Criminal Minds season 2

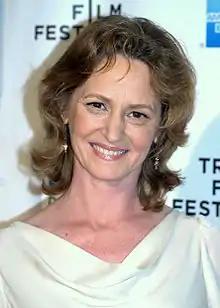
Melissa Leo appears in the episode "No Way Out" as Georgia Davis.

In the episode "Lessons Learned" Anthony Azizi guest-starred as Jamal Abaza, a Guantanamo Bay inmate who is a member of a terrorist organization called "Militant Islamic Society." Kevin Chapman guest-starred as FBI Agent Andrew Bingham, who aids the BAU in preventing an attempted bombing at a newly opened mall. In the episode "Sex, Birth, Death", Jessica Tuck guest-starred as Dr. Sarah Harris, a doctor who is desperate to help stop her son's homicidal urges and fantasies. In the episode "Profiler, Profiled", Erica Gimpel guest-starred as Sarah Morgan, Derek Morgan's elder sister.